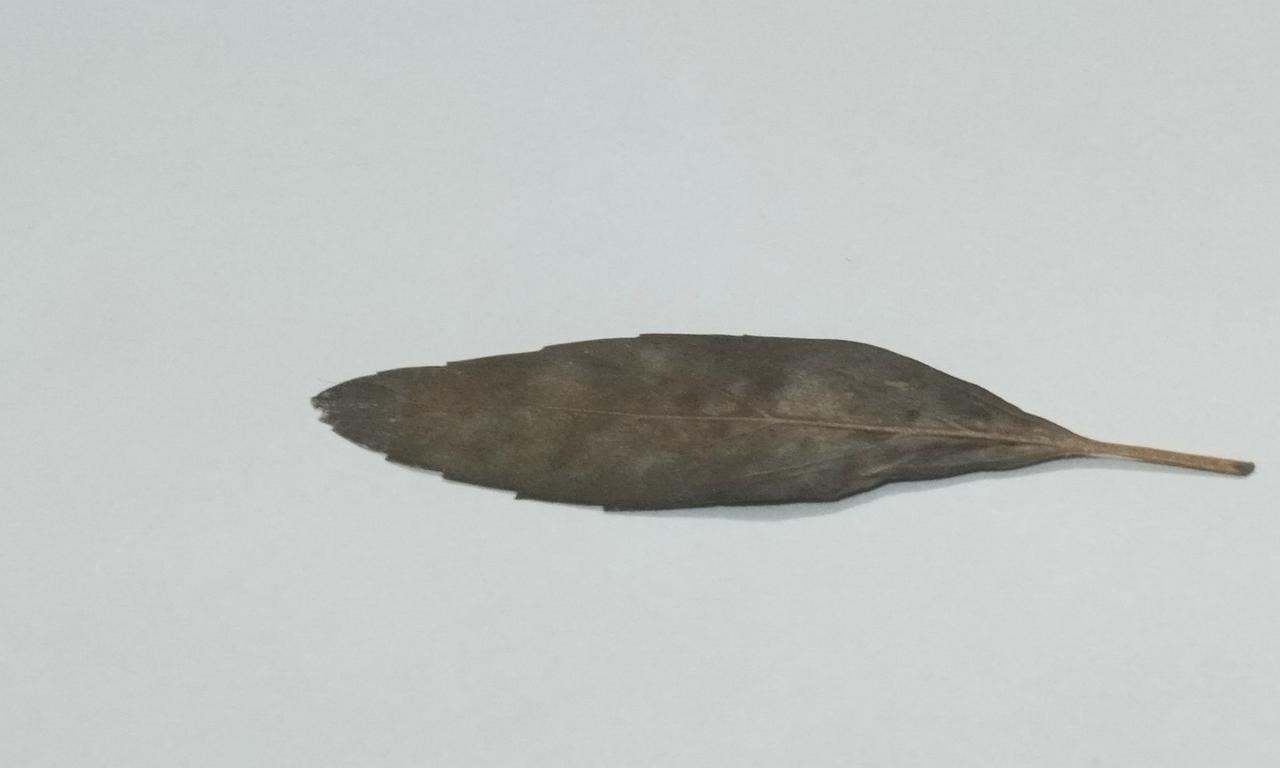
Label: Dried